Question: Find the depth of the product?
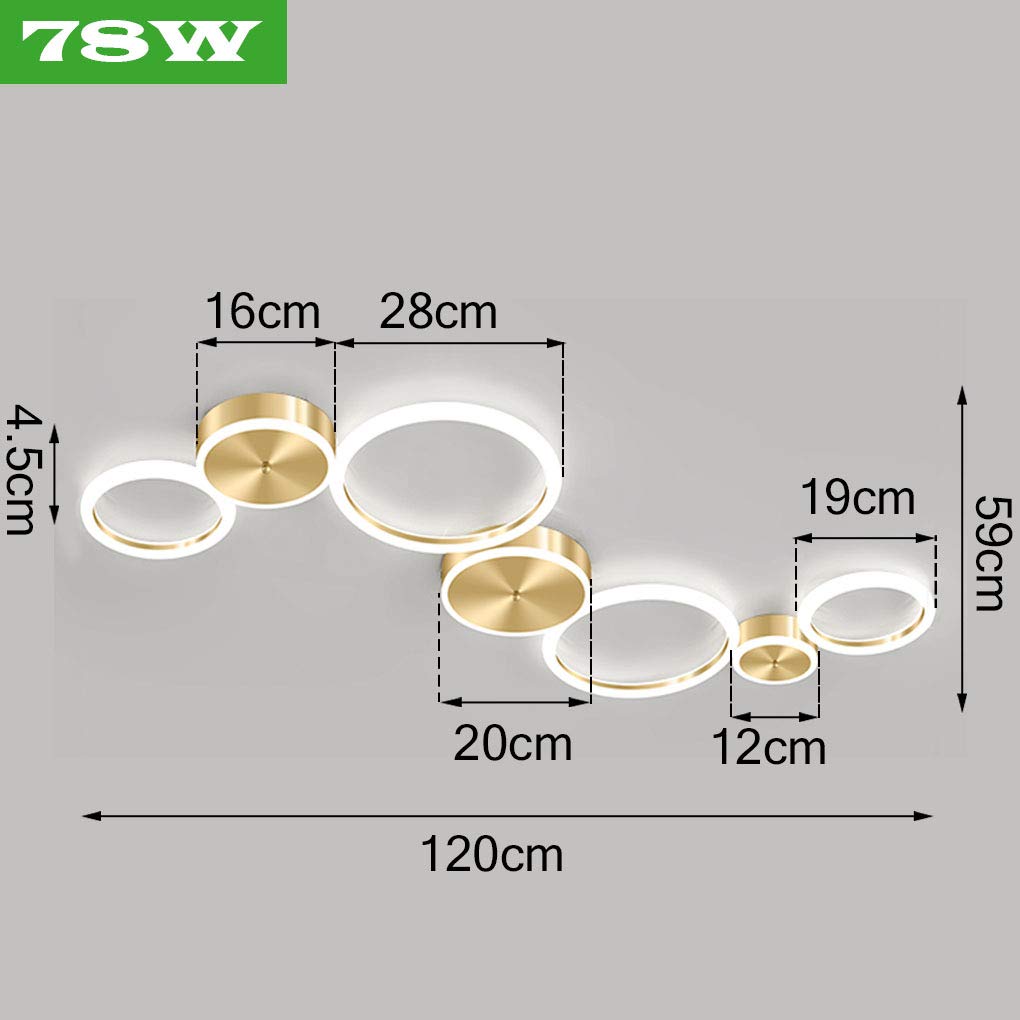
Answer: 120.0 centimetre